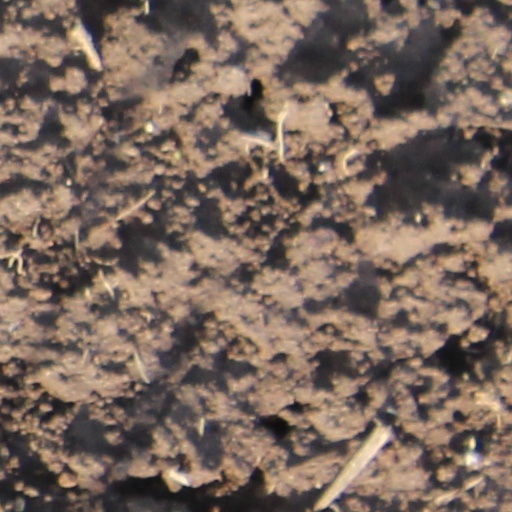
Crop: wheat